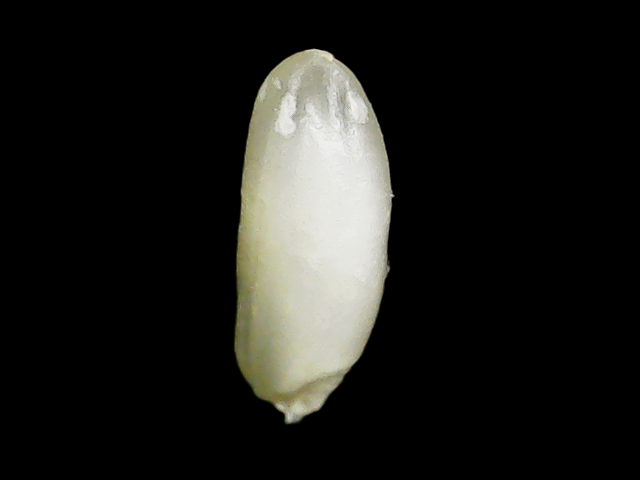
Rice variety: Binadhan24